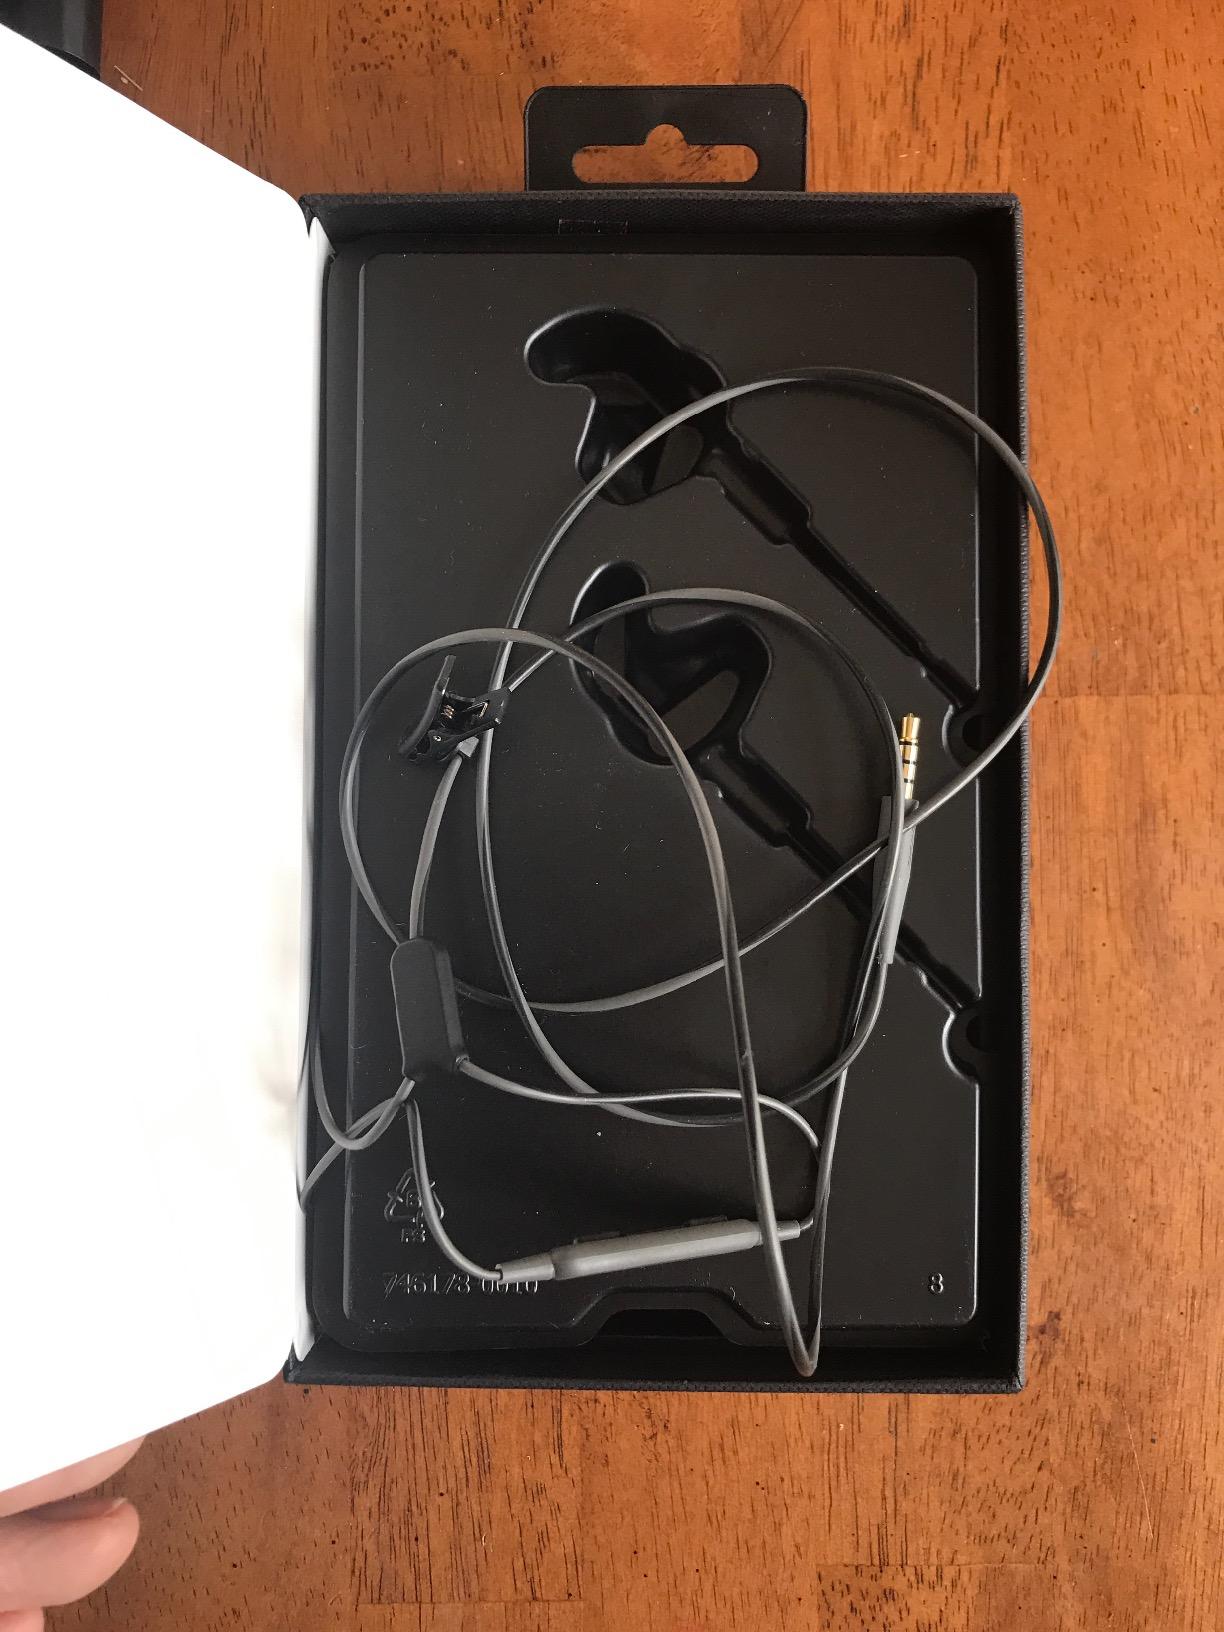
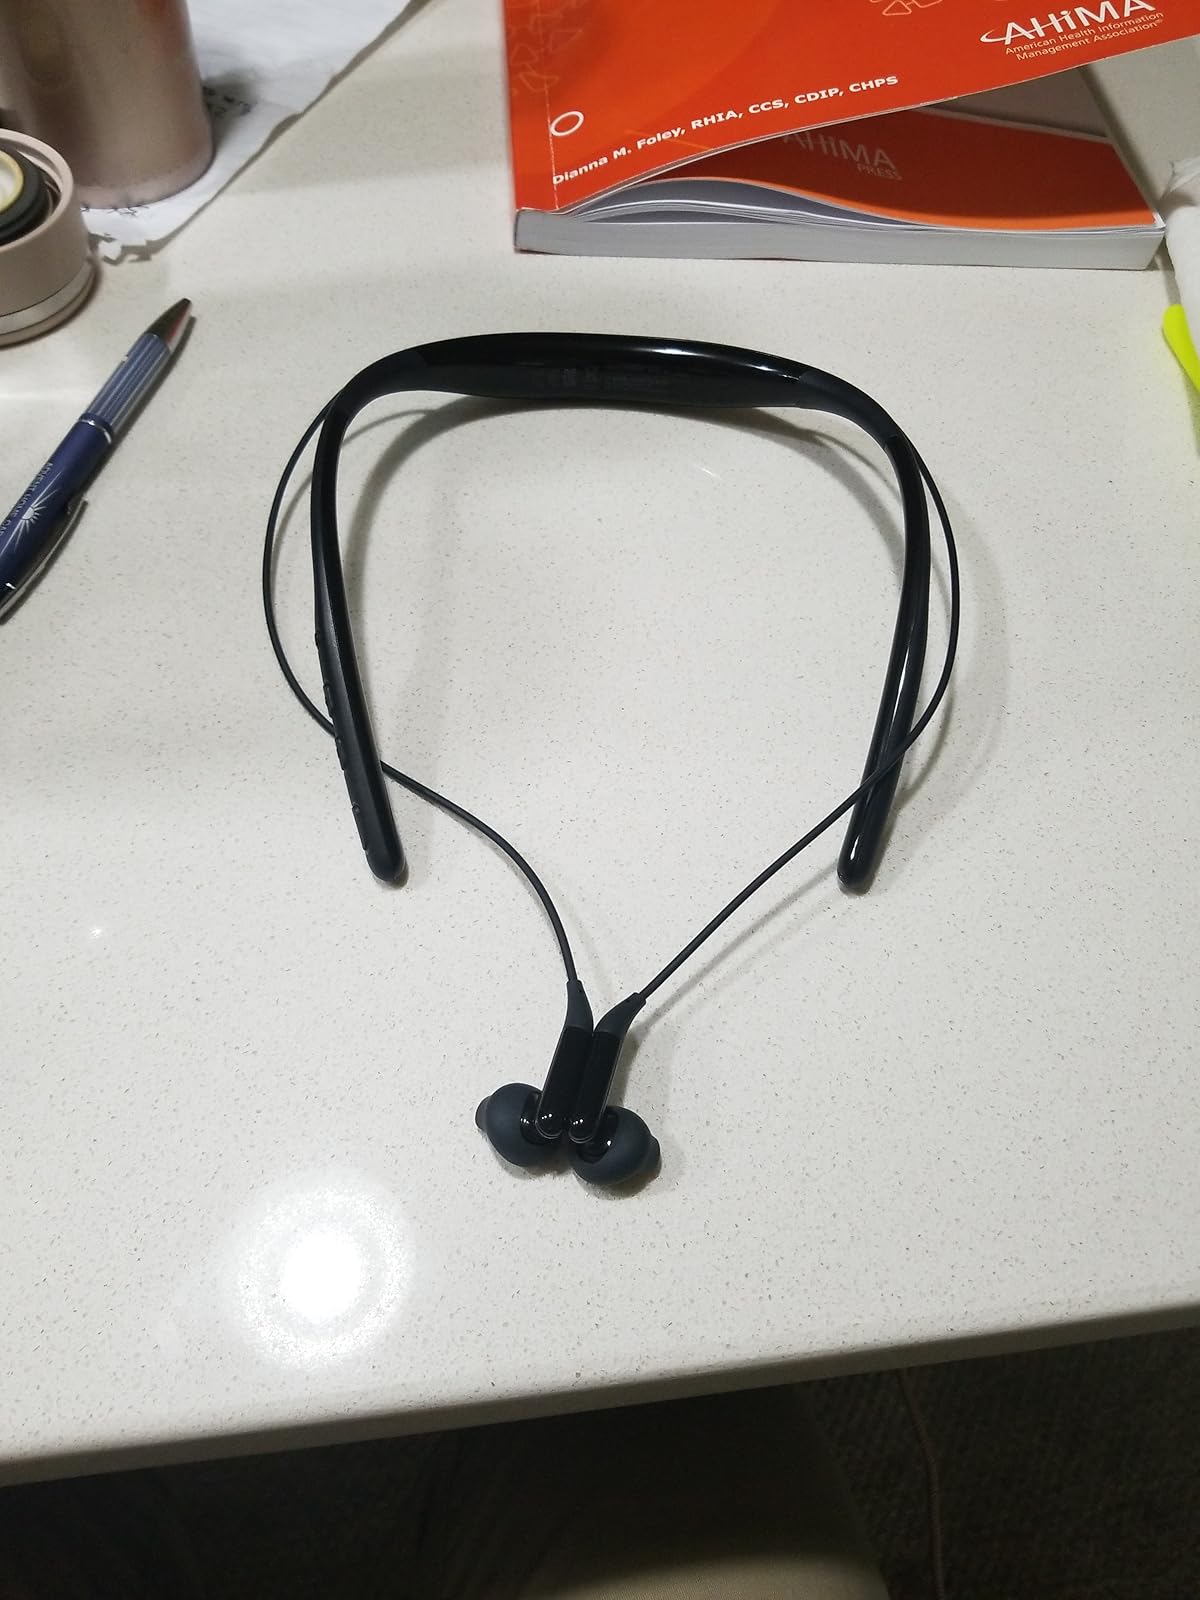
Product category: headphones
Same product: no